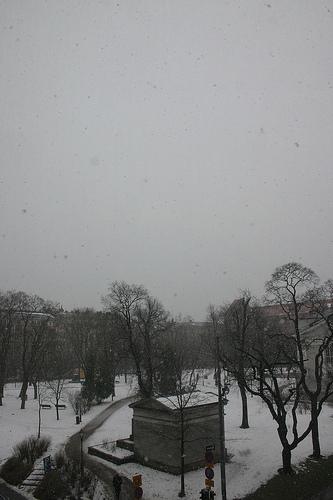
Weather: snow or frosty